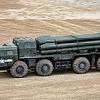
Label: BM-30